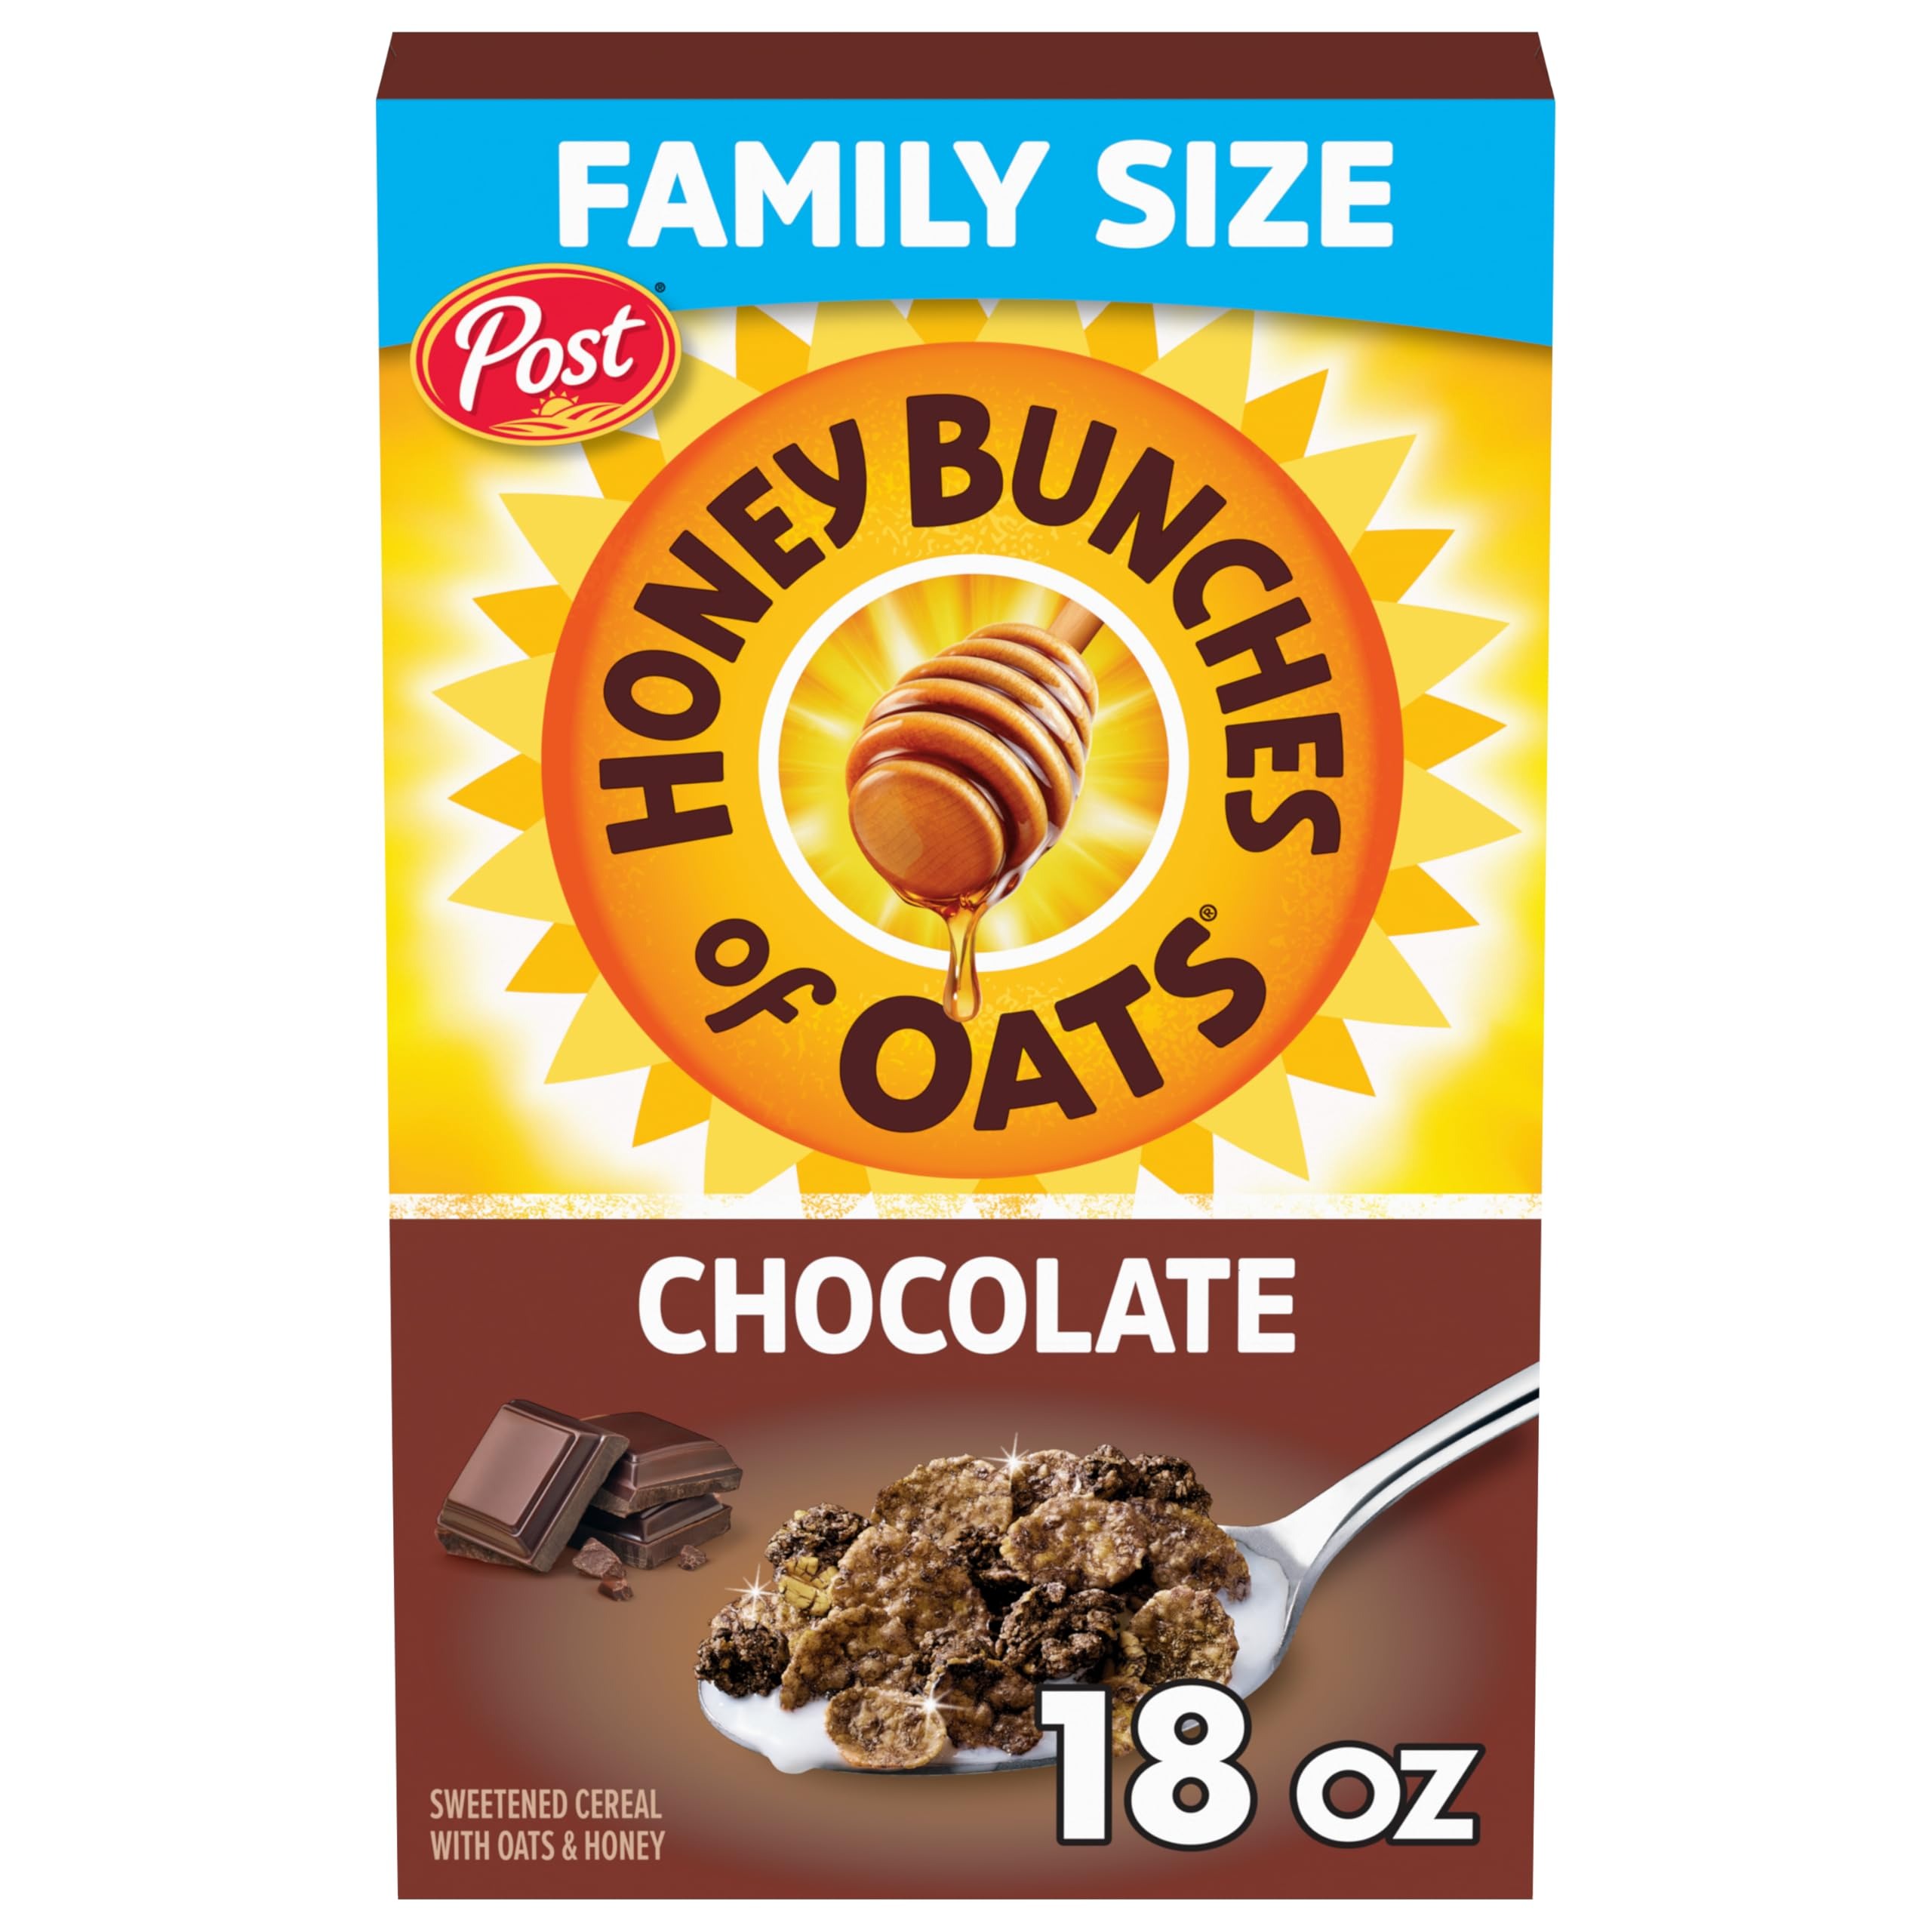
Item Name: Post Honey Bunches of Oats Chocolate, Made with Whole Grain Cereal, Breakfast Cereal, 18oz Box
Bullet Point 1: One 18 oz box of Post Honey Bunches of Oats Chocolate Breakfast Cereal, a chocolate granola cereal made with real chocolate chips and cocoa-dusted corn flakes
Bullet Point 2: Start your day with this chocolate cereal packed with crispy corn flakes, crunchy granola clusters, and rich, real chocolate flavor for an indulgent breakfast treat
Bullet Point 3: Perfect for a delicious morning bowl or a creative topping on yogurt, smoothies, and even desserts like ice cream
Bullet Point 4: Use dry Honey Bunches of Oats Chocolate cereal to create fun, tasty snacks like no-bake treat bars or chocolate cereal muffins
Bullet Point 5: Enjoy mornings filled with flavor and texture with Honey Bunches of Oats Chocolate Breakfast Cereal
Value: 18.0
Unit: Ounce

Price: 4.93